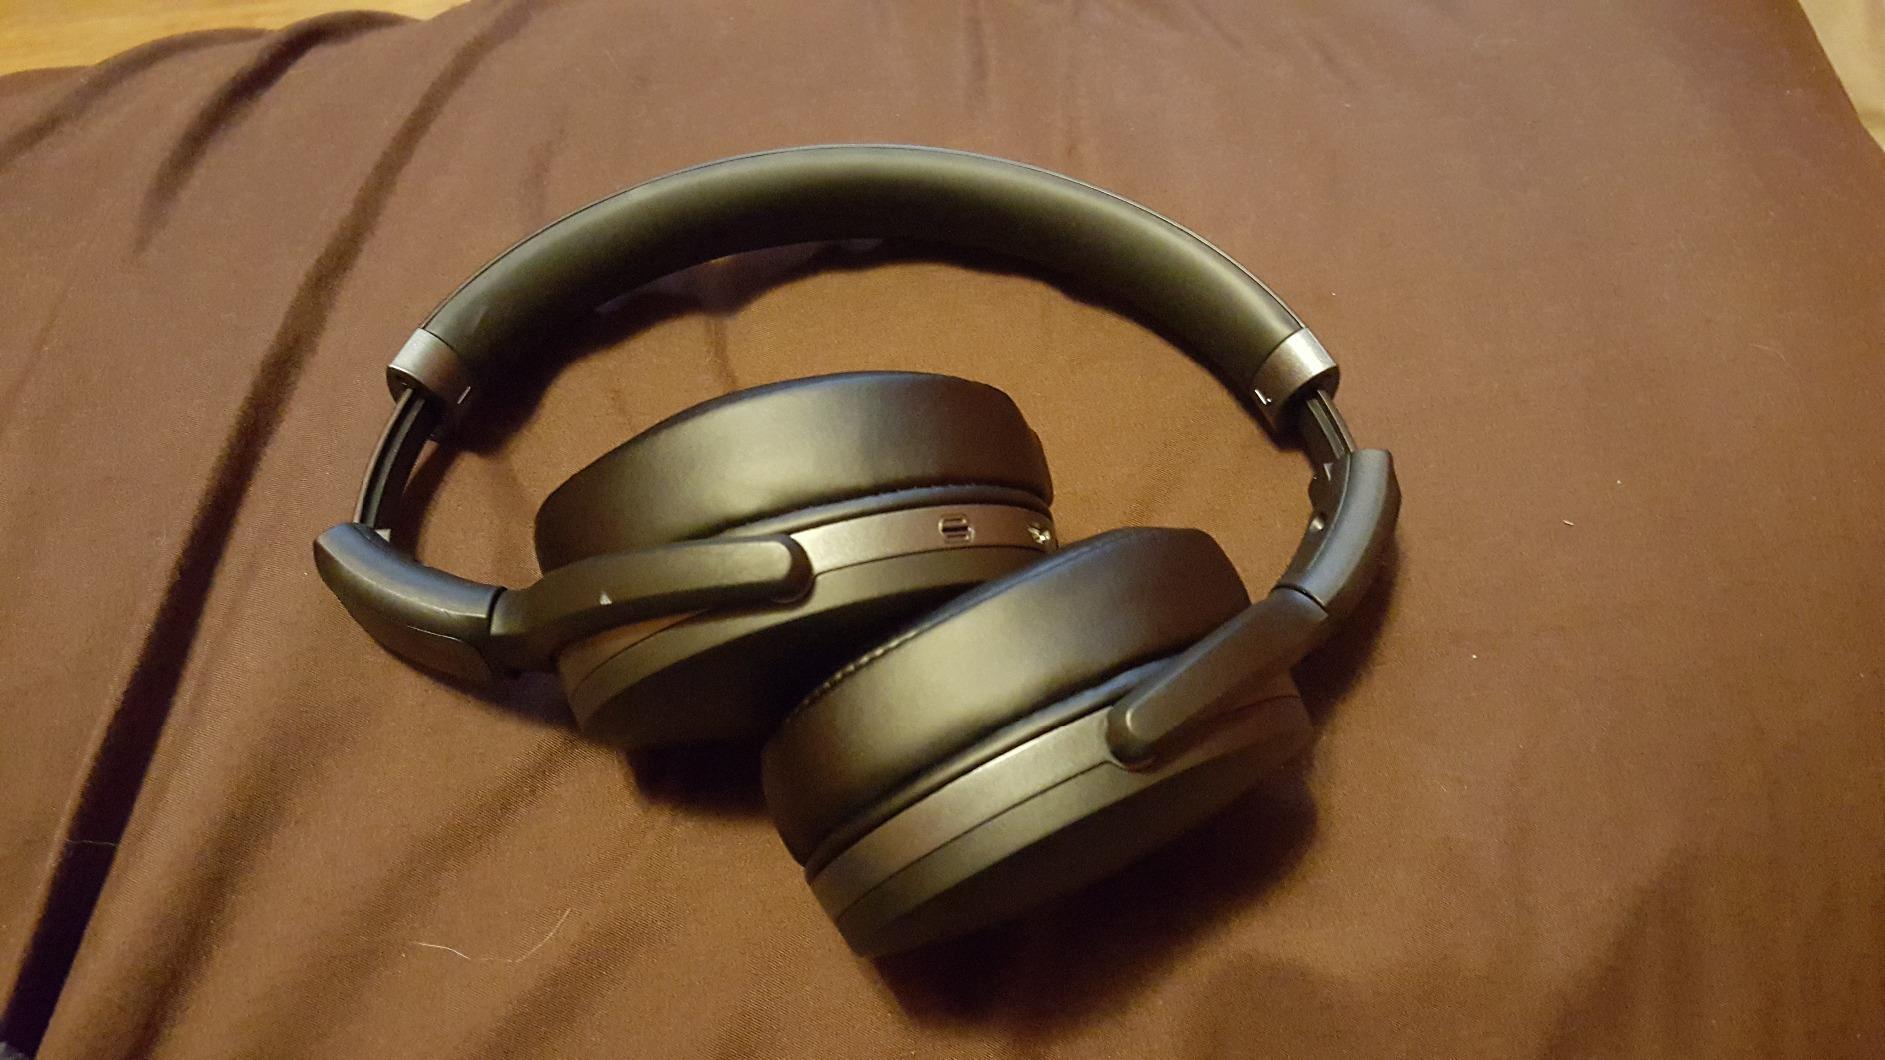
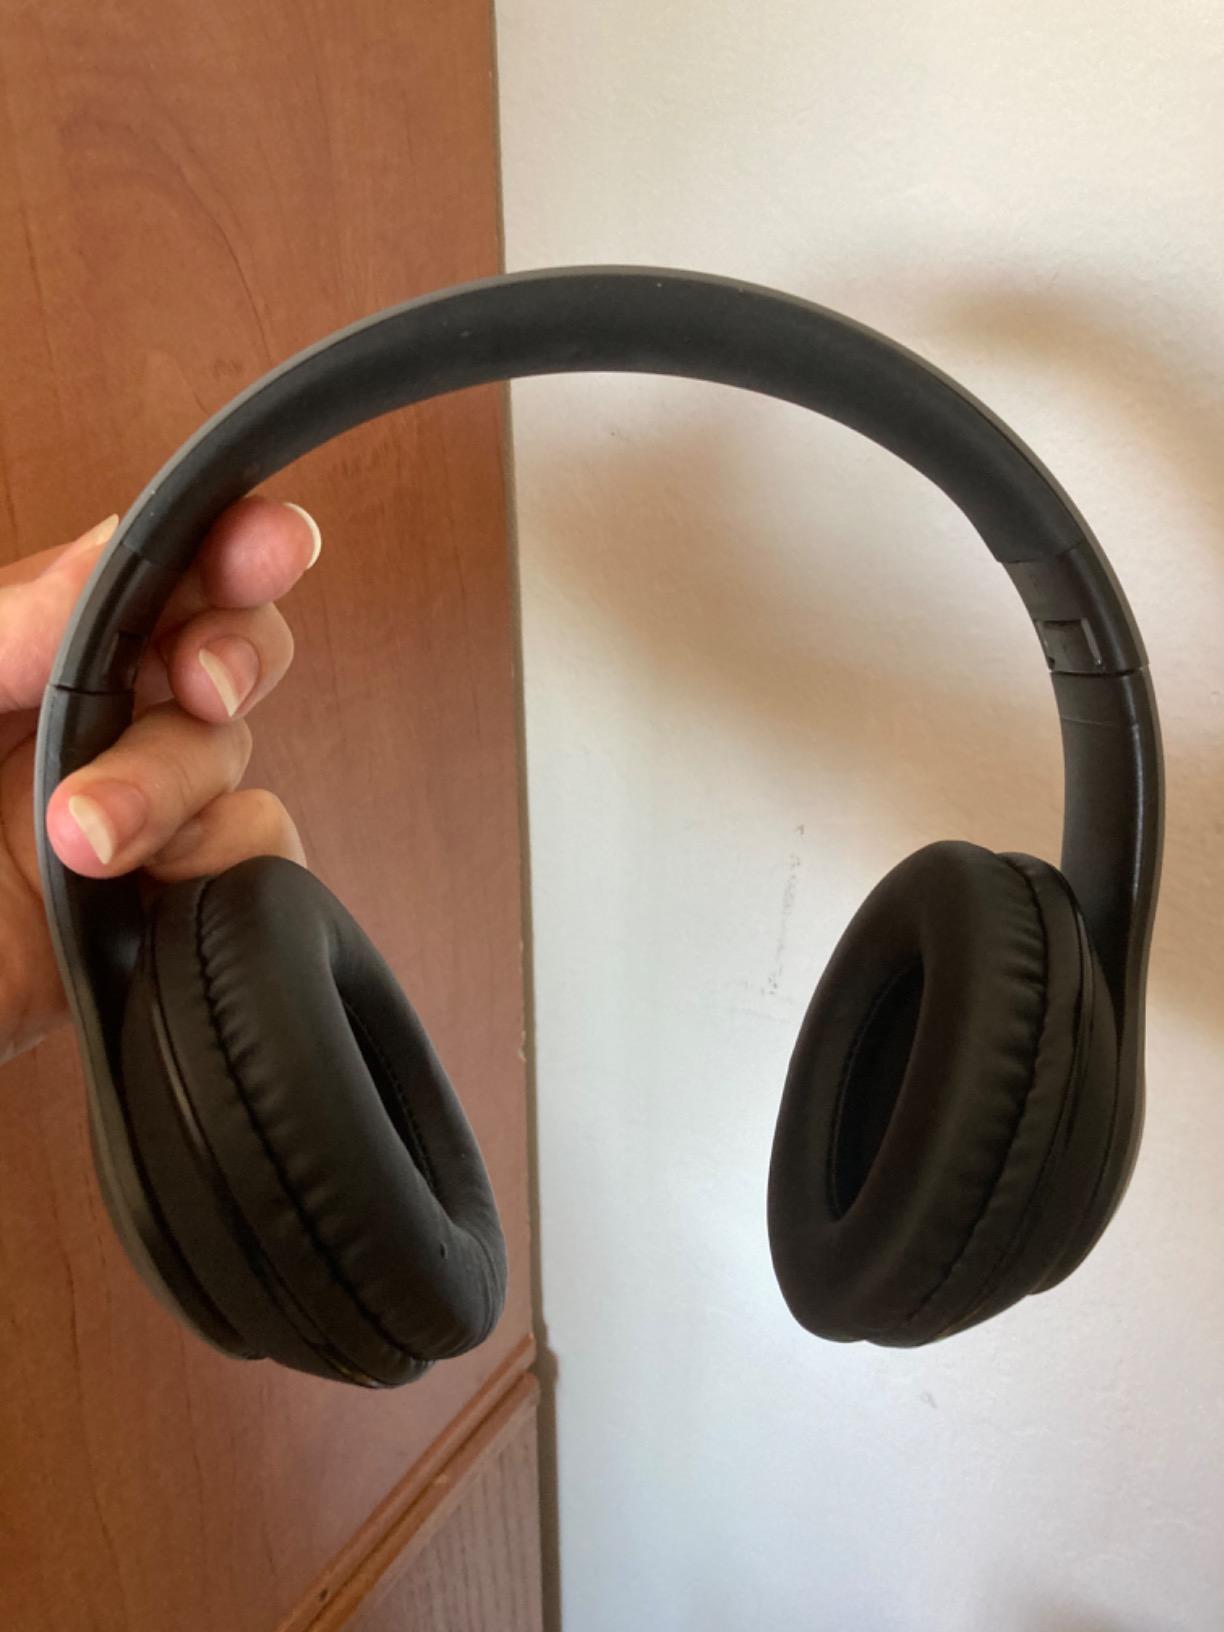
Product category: headphones
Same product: no